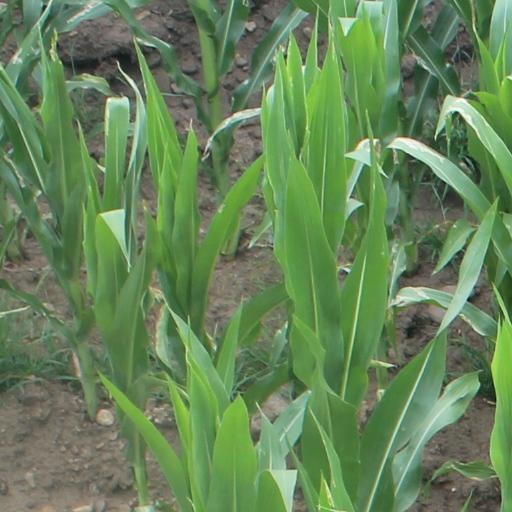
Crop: maize; corn